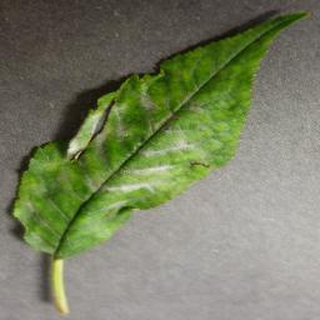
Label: cherry_powdery_mildew